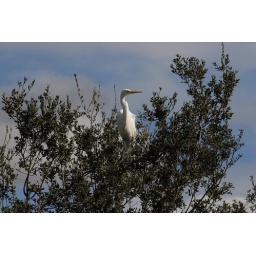
Great Egret standing in a tree behind my backyard.